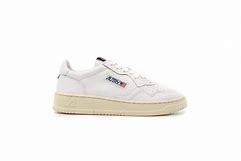
Brand: Autry
Model: Action Shoes Autry Action Medalist 1